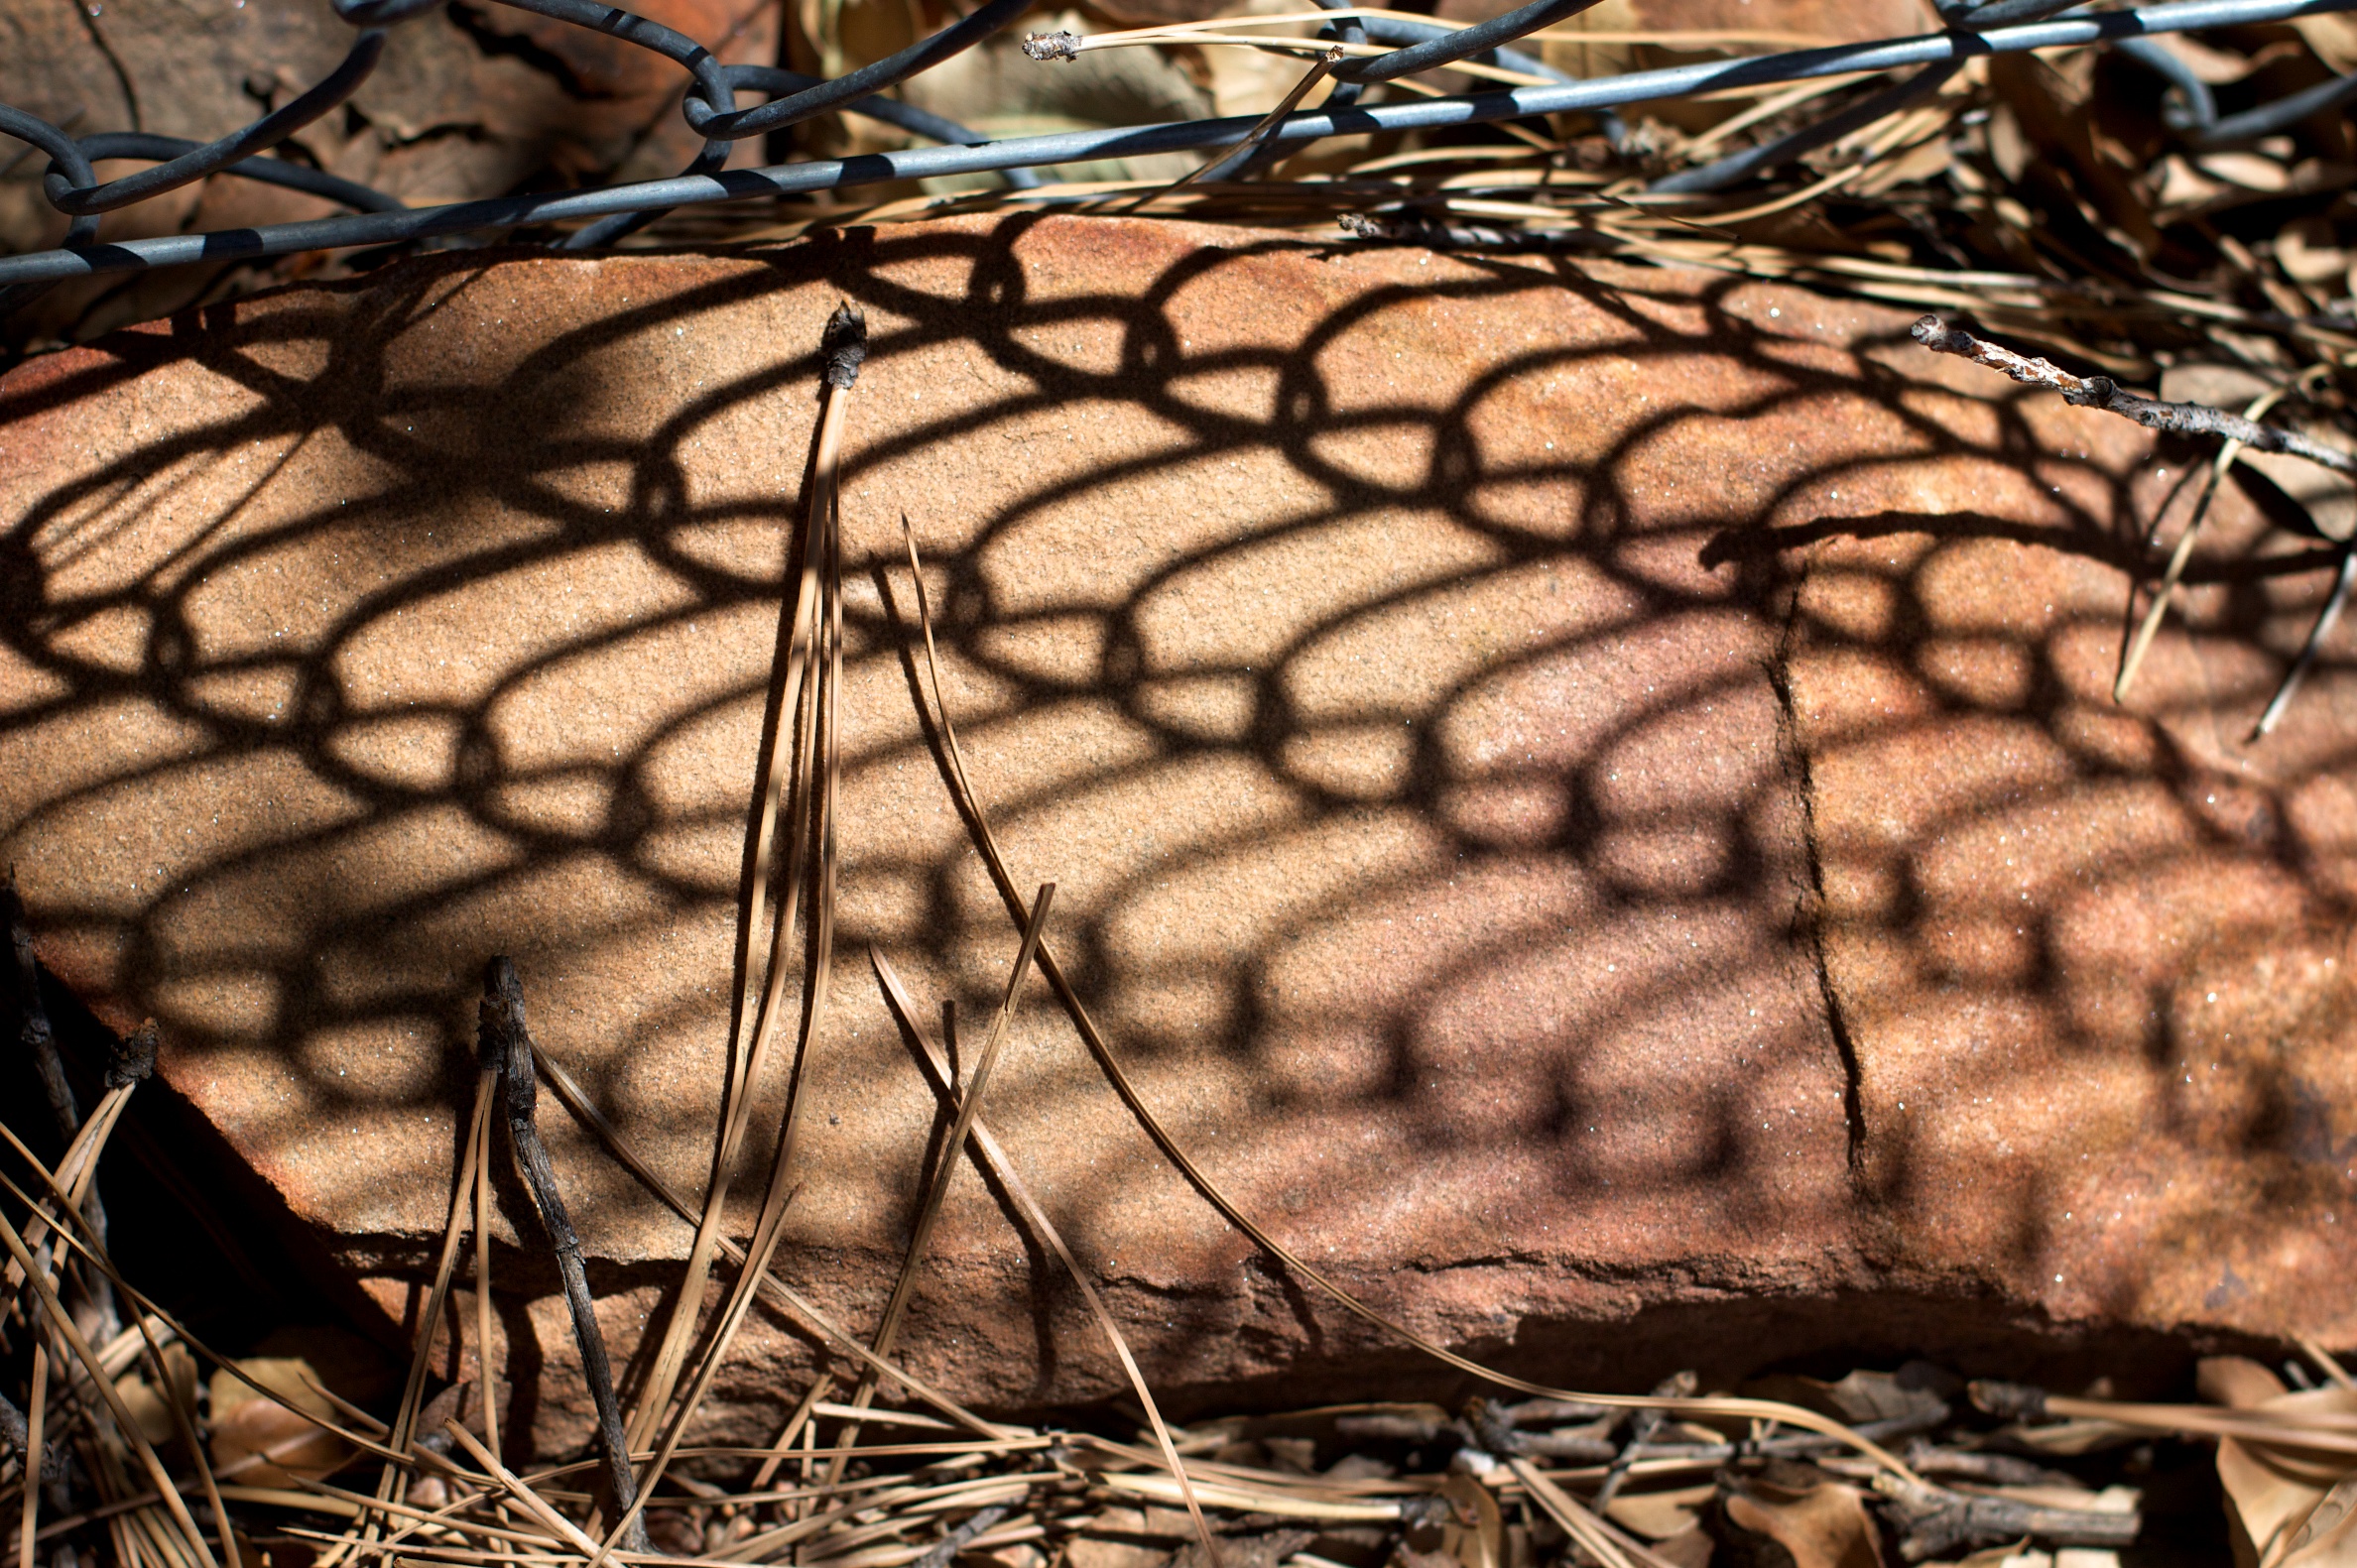
tree, nature, branch, plant, wood, leaf, autumn, shadow, soil, season, material, close up, woody plant